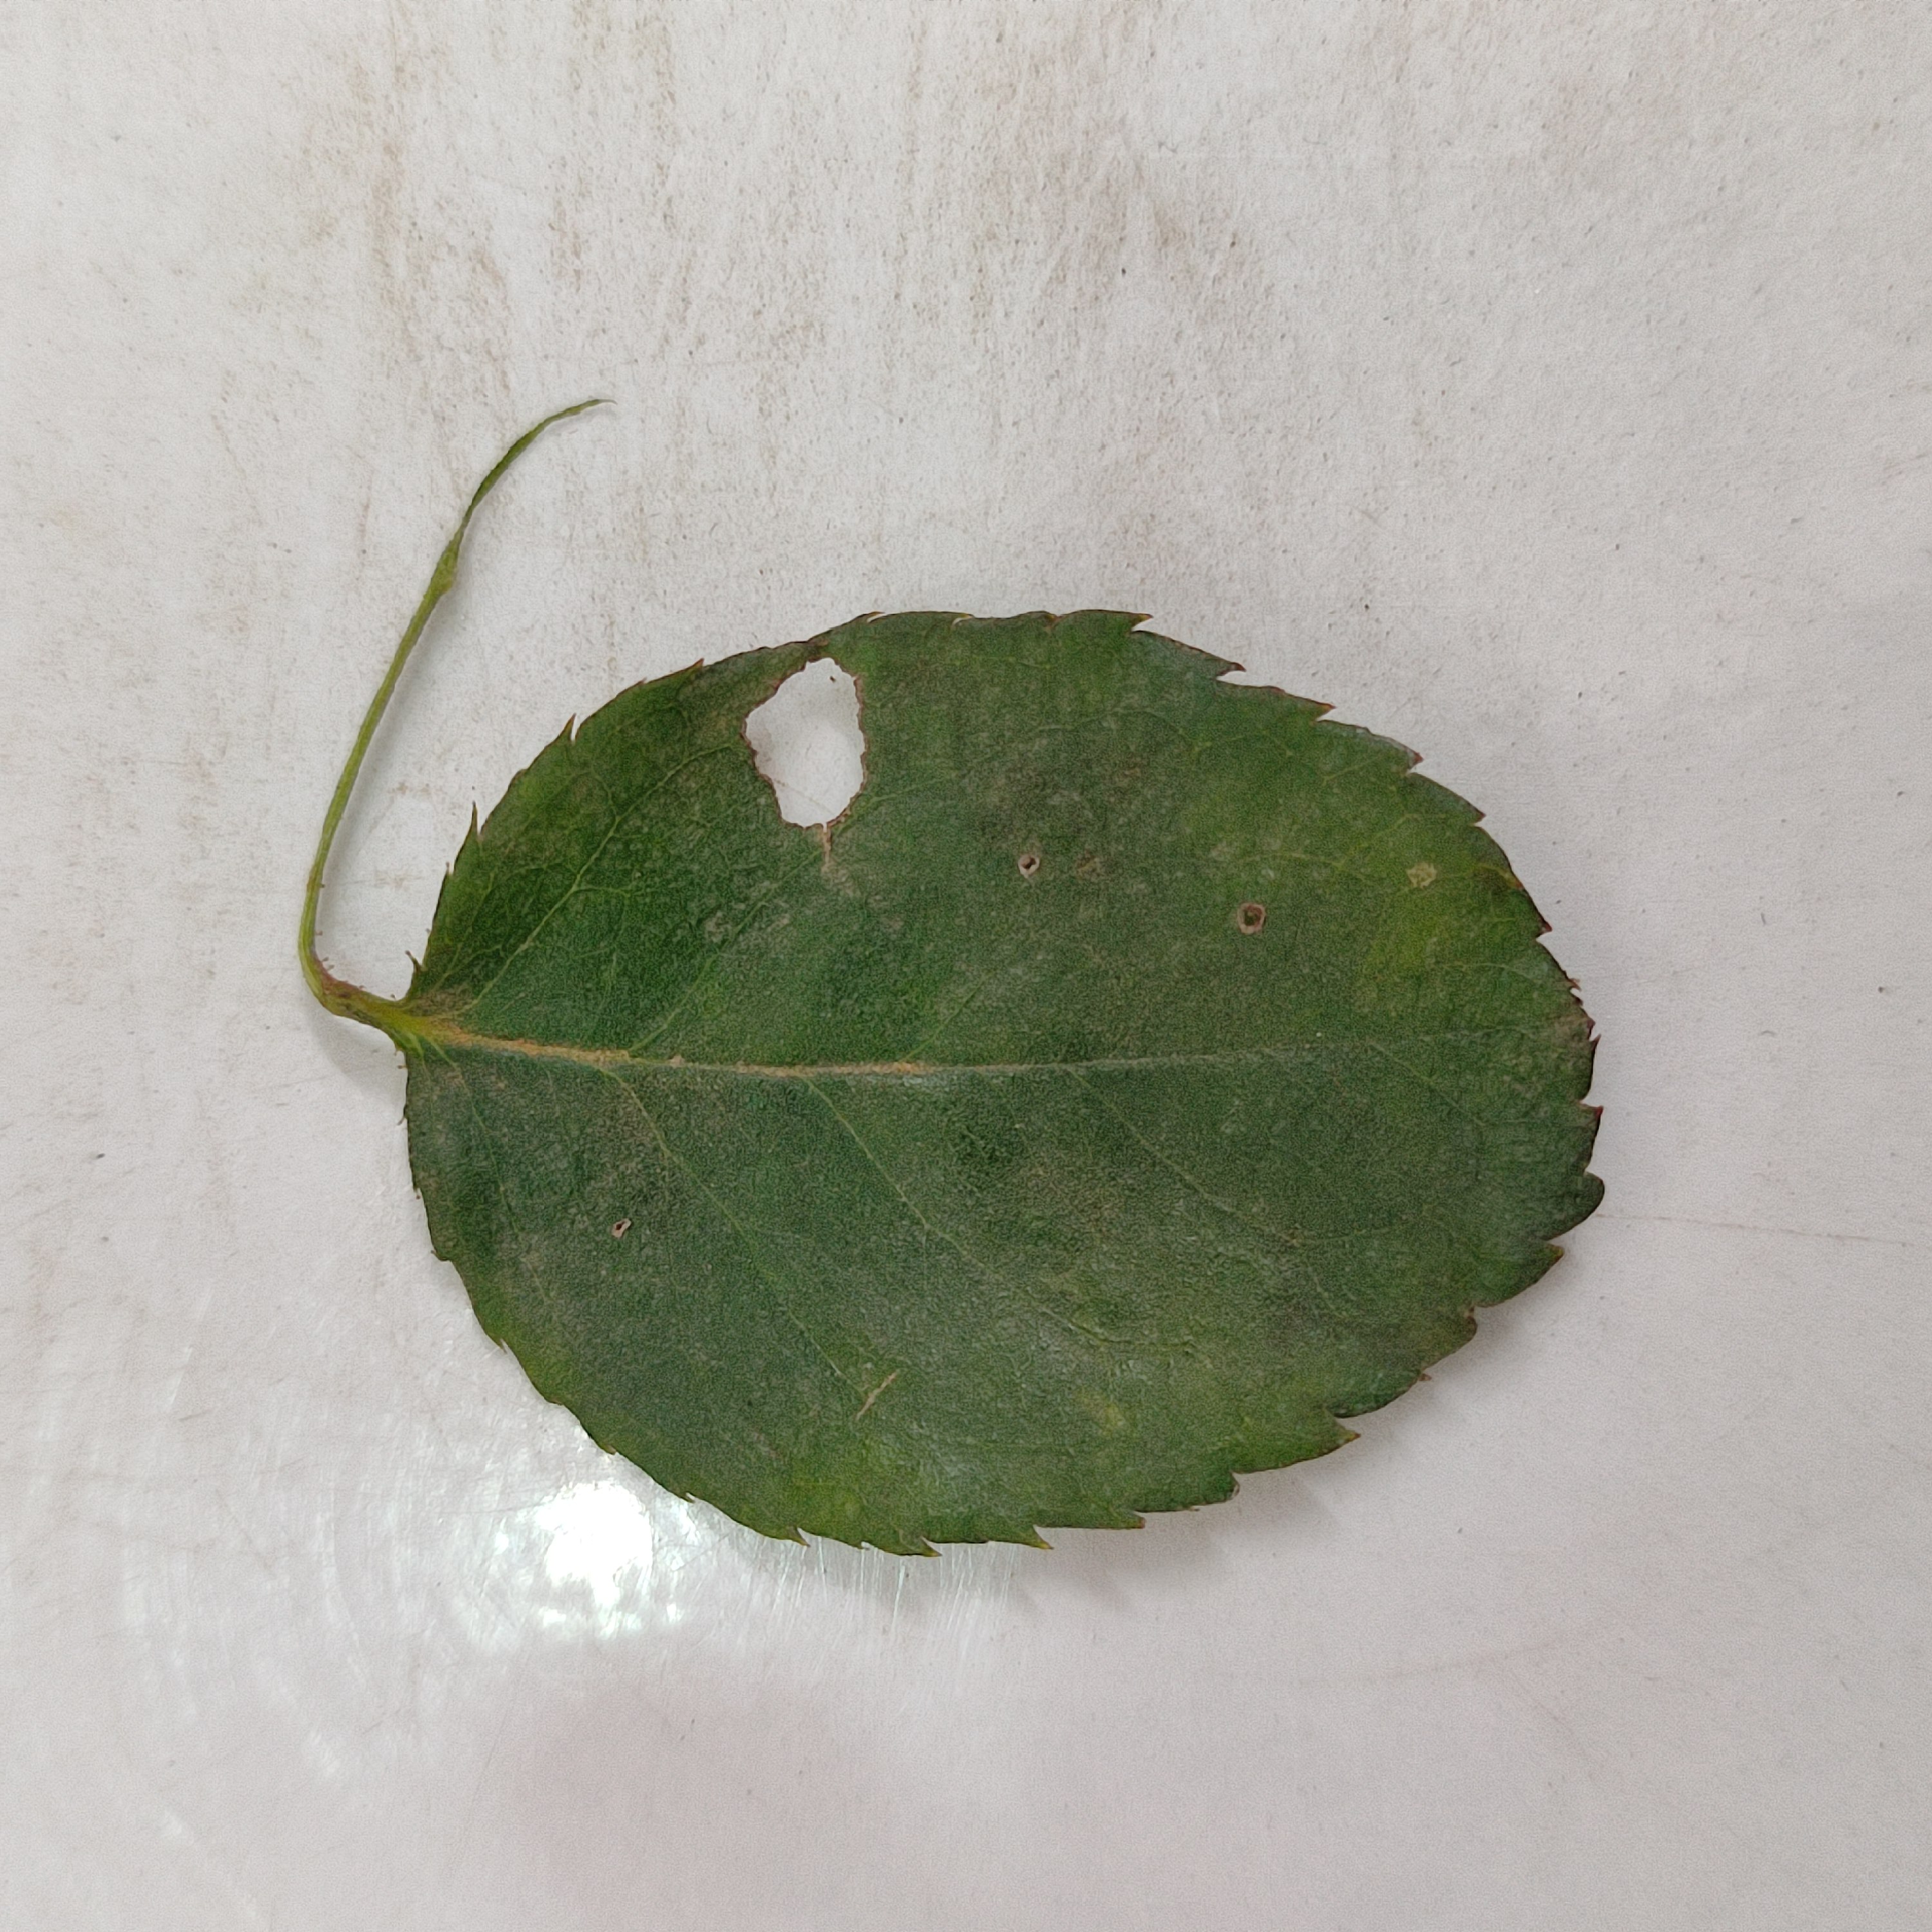
Label: Insect Hole